Kempeitai

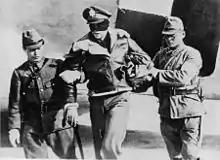
Doolittle Raider U.S. Army Air Force Lieutenant Robert L. Hite is led from a Japanese transport plane by men of the "Kempeitai". Hite was subjected to waterboarding and survived the war.

In Japan, the "Kempeitai" often assisted local civilian law authorities (though it was not a gendarmerie), and targeted students, farmers, socialists, communists, pacifists, foreign workers, and any showing irreverence for the emperor. In occupied territories and war zones, the "Kempeitai" was responsible for issuing travel permits, recruiting labor, arresting members of resistances, requisitioning food and supplies, spreading propaganda, and suppressing anti-Japanese sentiment. The organization was notorious for its brutality in suppressing dissent, and was responsible for widespread abuses, including forced labor, torture, and executions. Torture methods were taught at "Kempeitai" schools, and included flogging, waterboarding, burning and scalding, administration of electric shocks, knee joint separation, suspension from ropes, kneeling on sharp edges, fingernail and toenail removal, and digit fracturing.